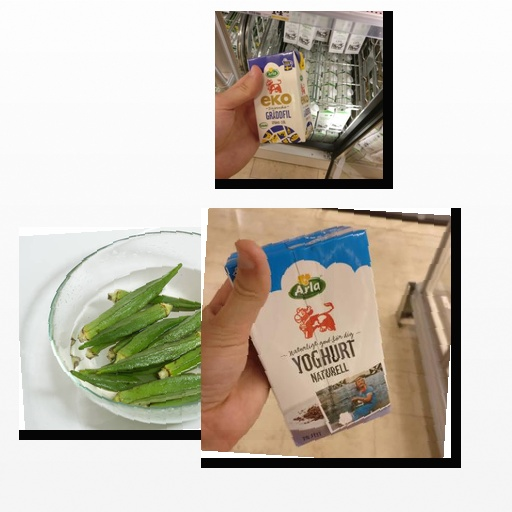
Food items: okra, sour_cream, natural_yogurt